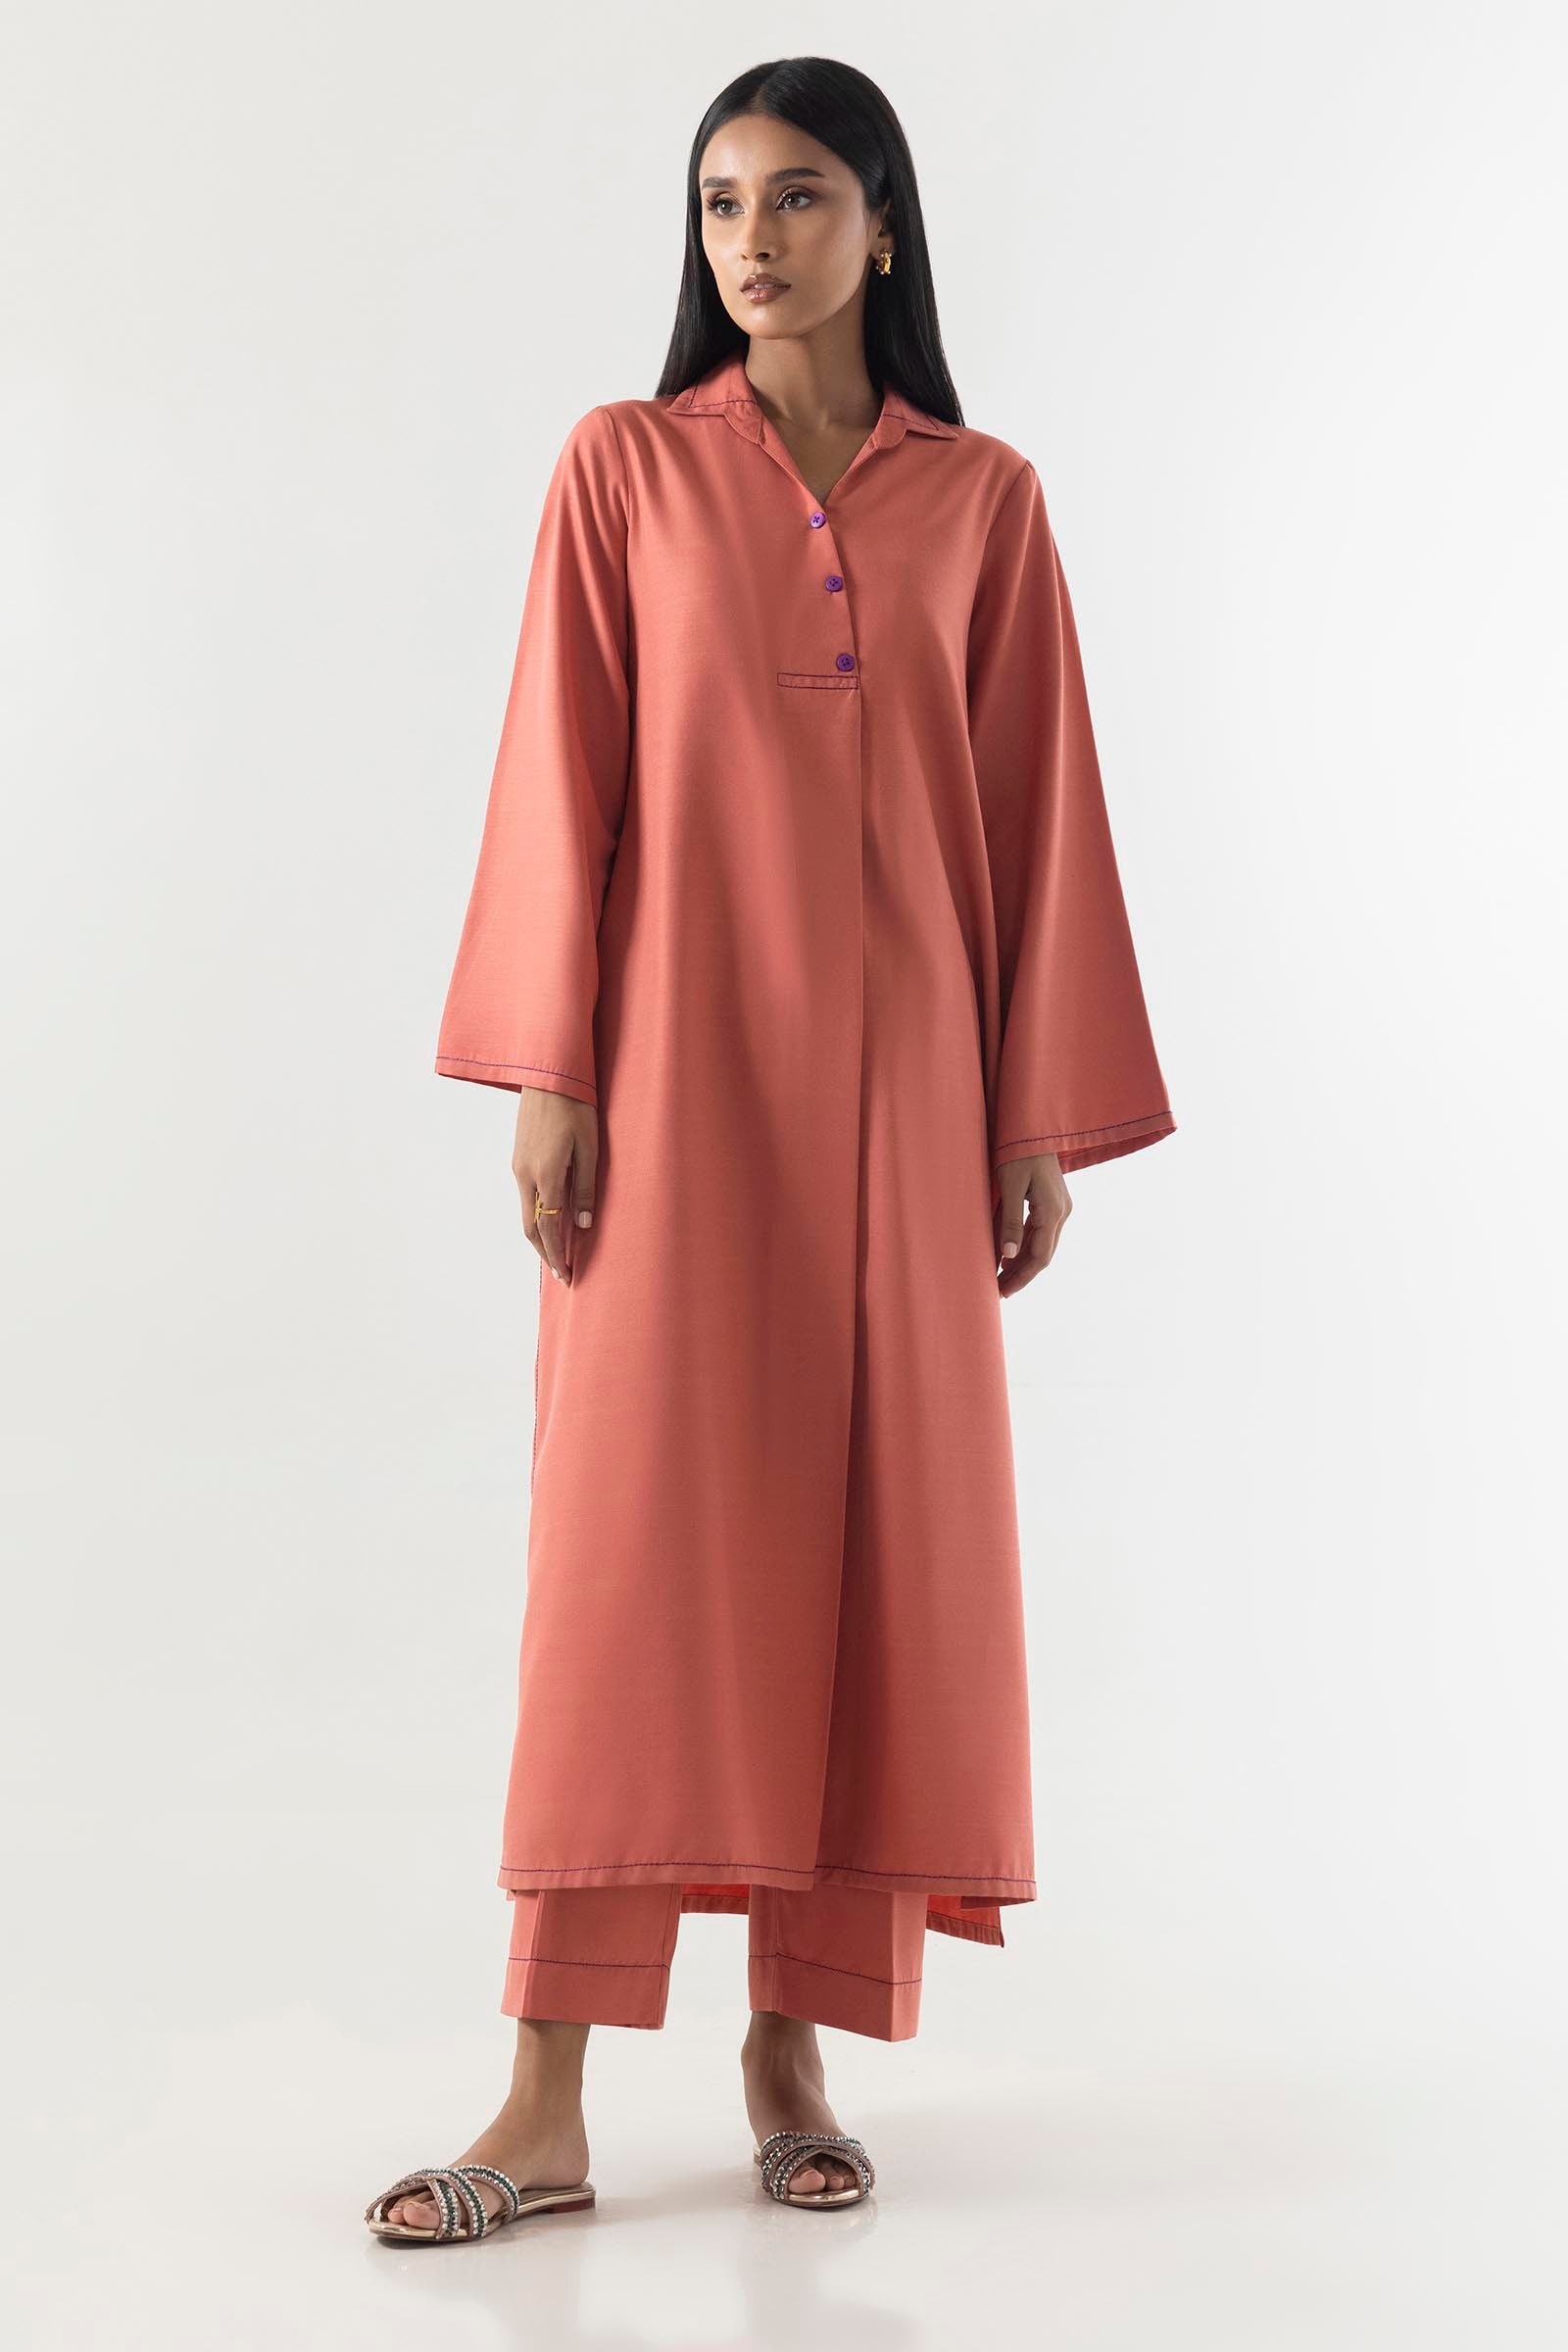
coral pink khan long tunic dress